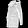
Label: Coat